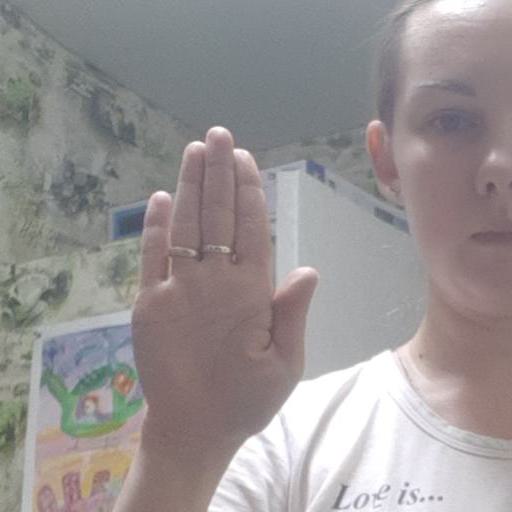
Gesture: stop